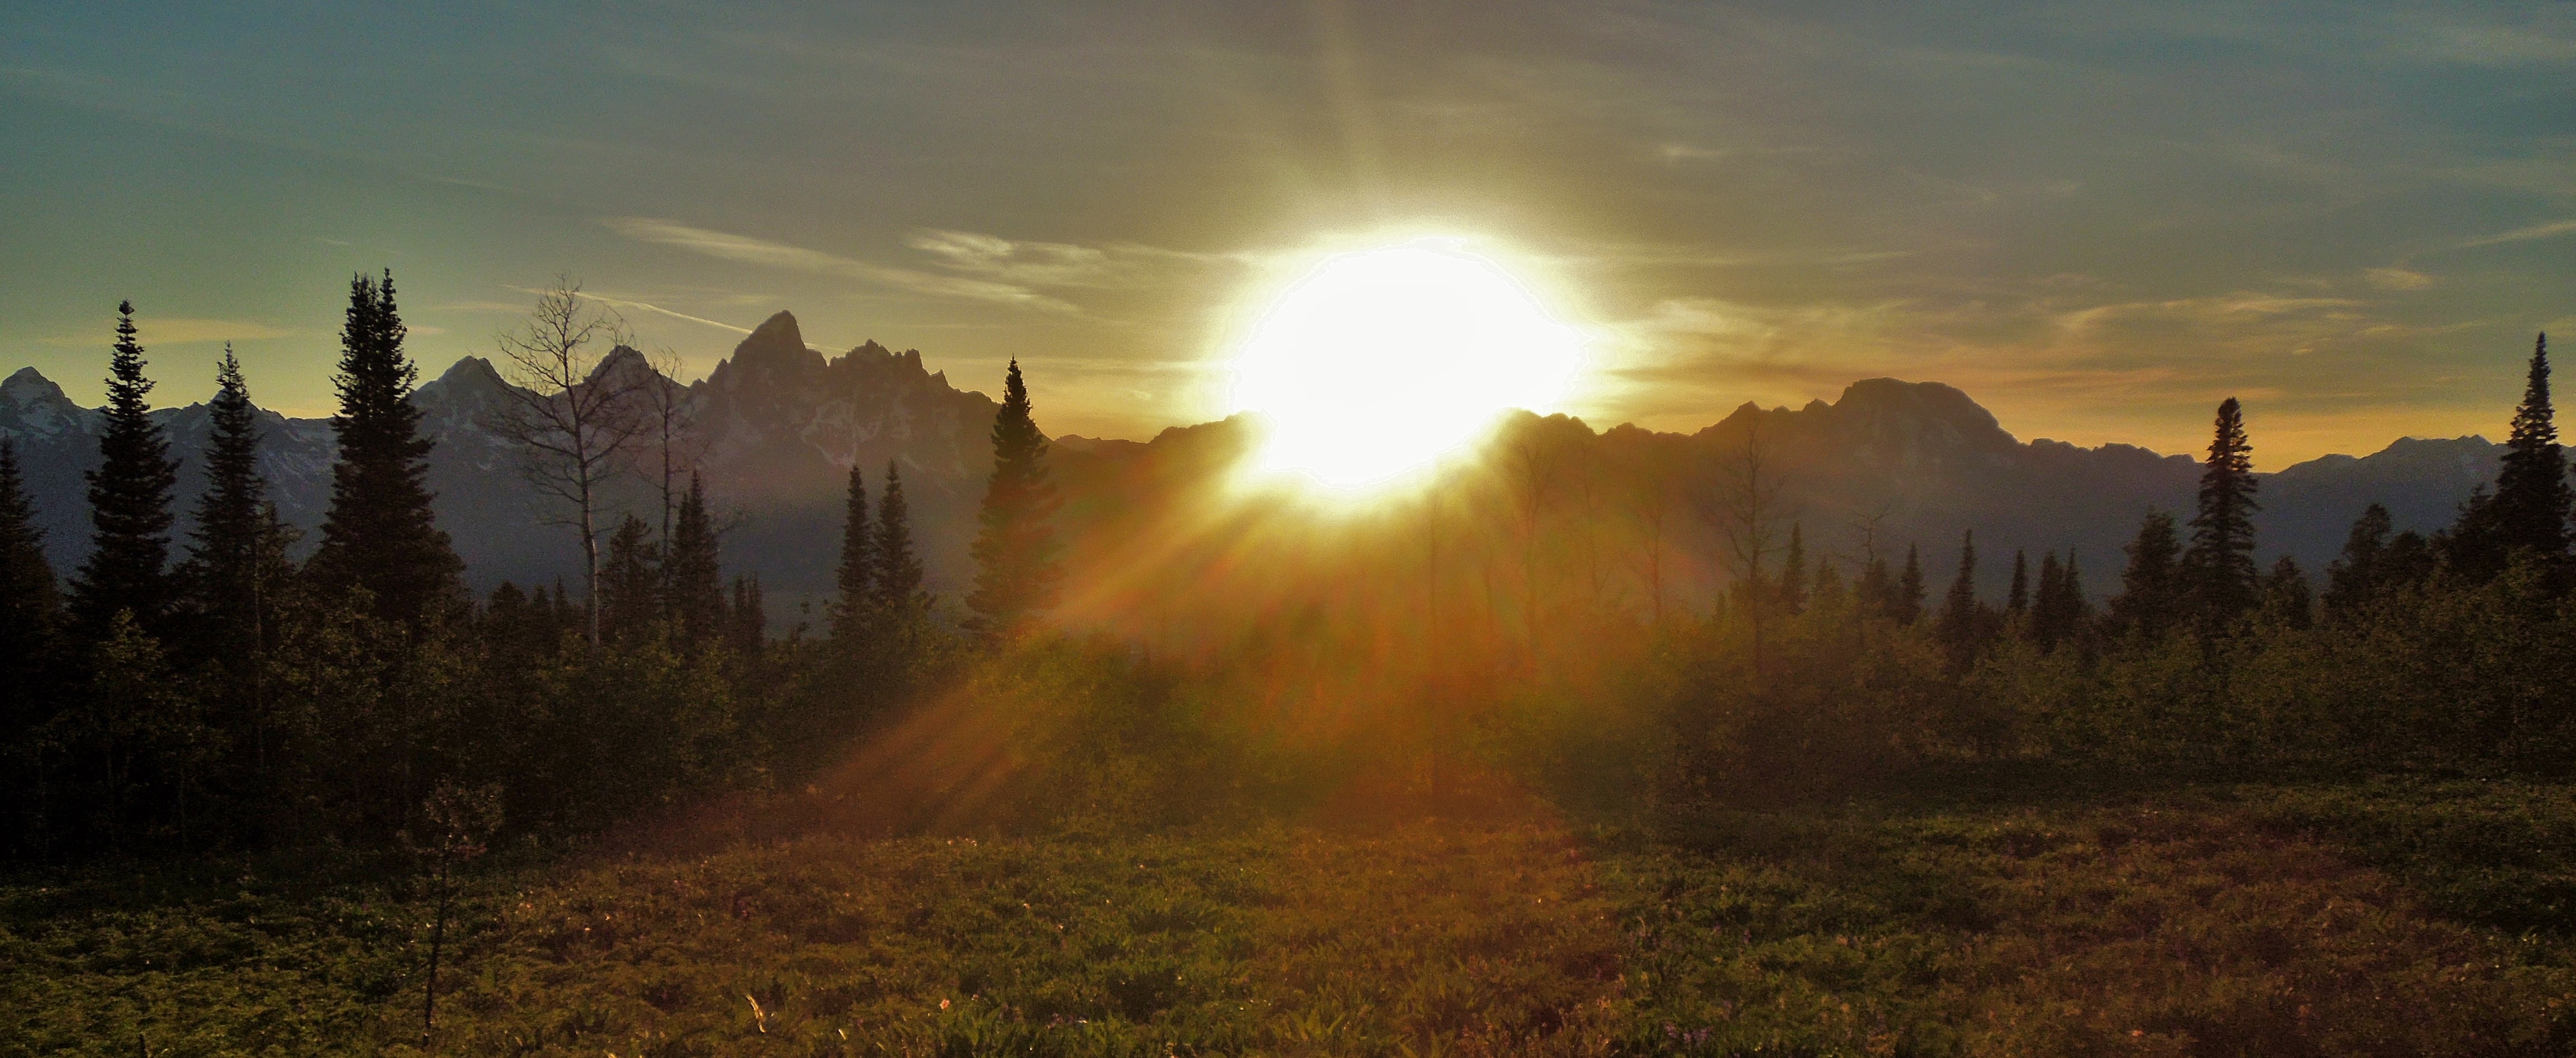
nature, forest, sun, fog, sunrise, sunset, mist, sunlight, morning, dawn, atmosphere, dusk, evening, autumn, atmospheric phenomenon